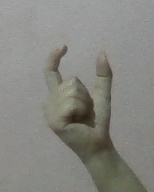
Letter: nun